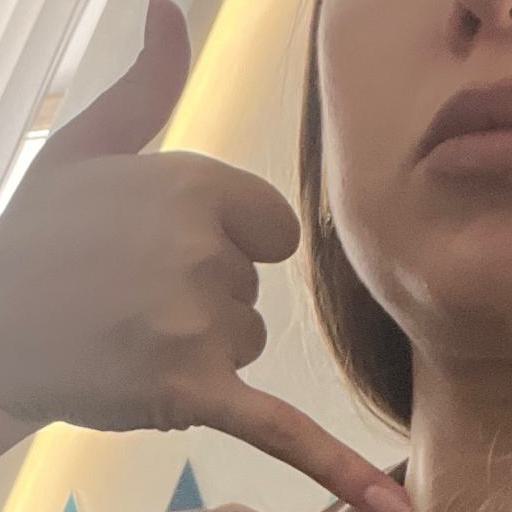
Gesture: call